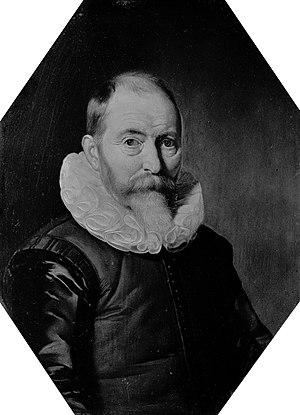
Willem Janszoon Blaeu est un cartographe néerlandais.